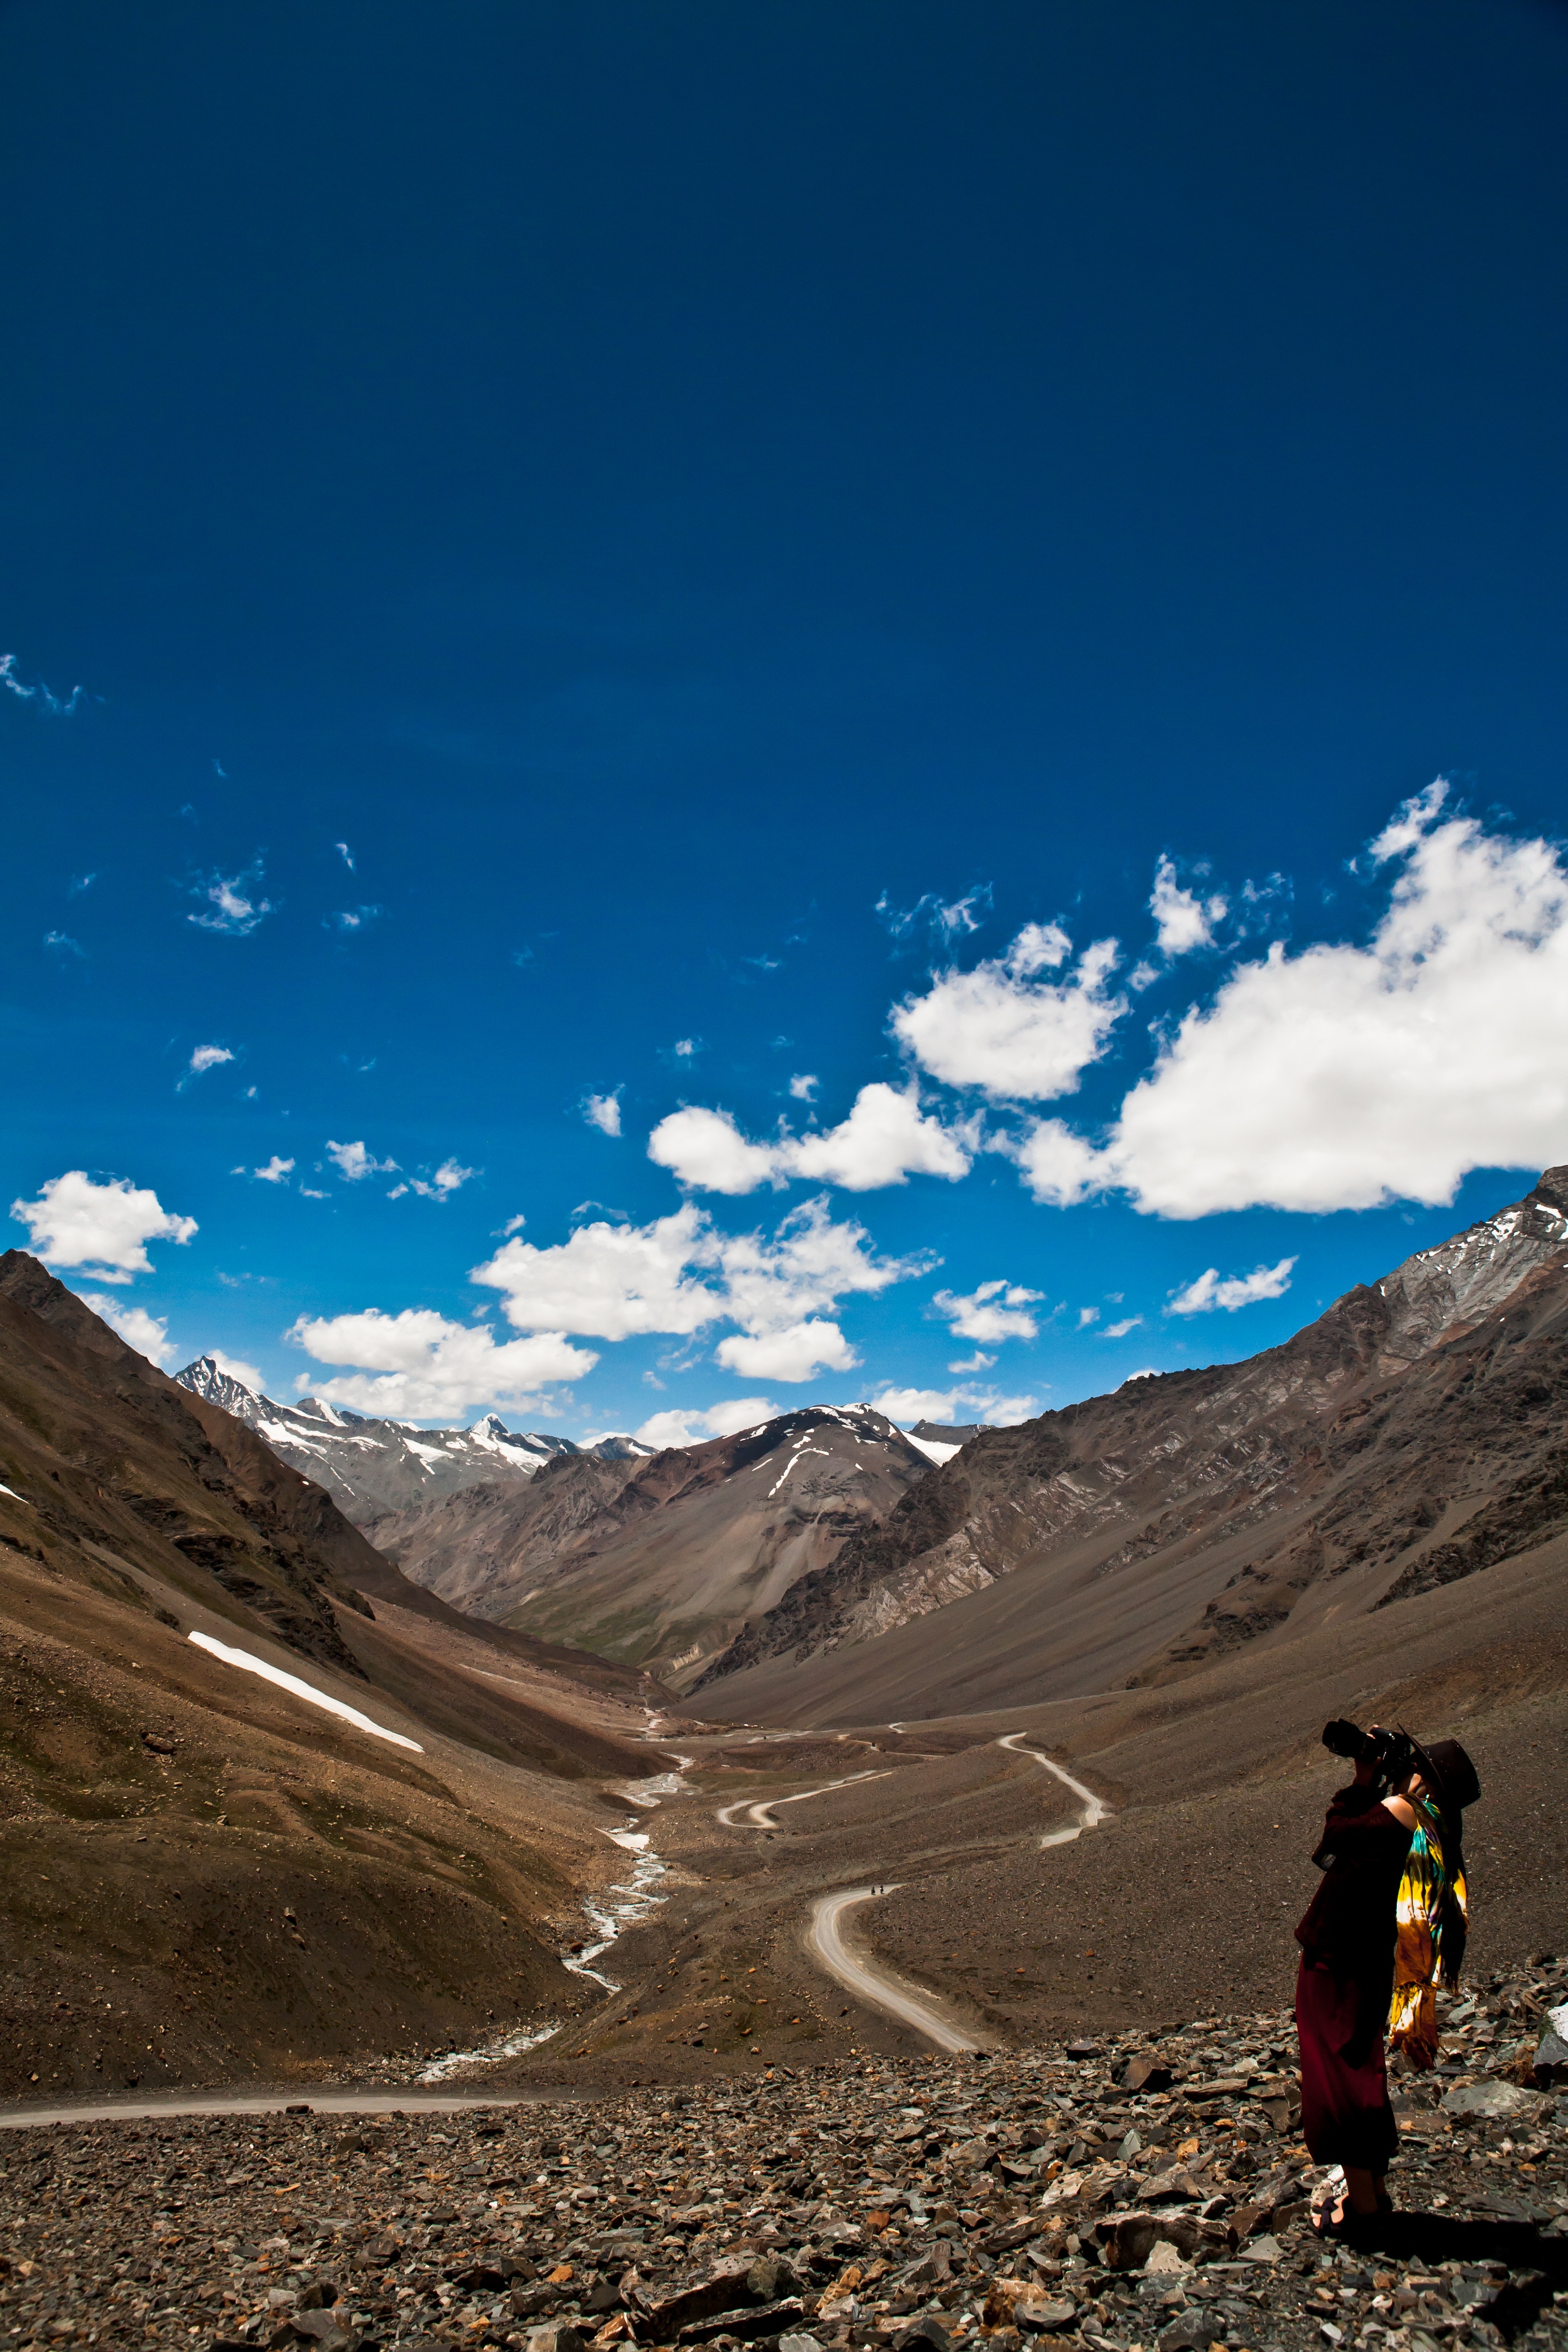
landscape, rock, horizon, walking, mountain, cloud, sky, hill, valley, mountain range, photo, mountain road, alps, plateau, photographers, highlands, himalaya, landform, geographical feature, mountainous landforms, blank page